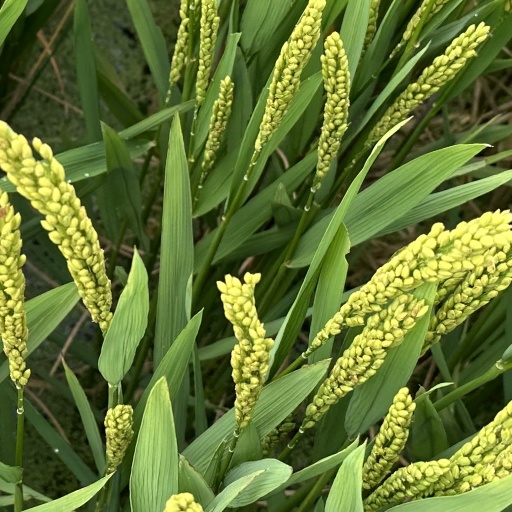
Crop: rice